Genevieve Artadi

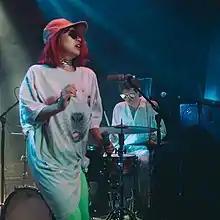
Artadi performing with Knower in 2018

In 2009, Artadi met multi-instrumentalist Louis Cole through saxophonist Robby Marshall. Artadi and Cole soon began making music together, forming the jazz-funk duo Knower. They began releasing covers of pop songs online before releasing their first album of original music as a duo, "Louis Cole and Genevieve Artadi", in October 2010.